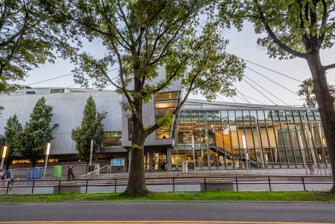
Building: Flushing Meadows Corona Park Aquatics Center
Country: United States of America
Year built: 2008
Recreation center in Queens, New York Flushing Meadows Corona Park Aquatics Center and Ice Rink Main entrance Alternative names Flushing Meadows Natatorium General information Address 125–40 Roosevelt Avenue Town or city Flushing , New York 11355 Country United States Coordinates 40°45′06″N 73°50′15″W / 40.75167°N 73.83750°W / 40.75167; -73.83750 Construction started 2001 Completed February 2008 Cost $66.3 million Owner City of New York Technical details Floor area 110,000 square feet (10,000 m 2 ) Design and construction Architecture firm Handel Architects; Kevin Hom Architects Structural engineer Geiger Engineers Awards and prizes 2009 AISC Ideas 2 Award for Innovative Design in Engineering and Architecture with Structural Steel The Flushing Meadows Corona Park Aquatics Center and Ice Rink , also known as the Flushing Meadows Corona Park Aquatics Center or Flushing Meadows Natatorium , is a 110,000-square-foot (10,000 m 2 ) facility in Flushing Meadows-Corona Park , Queens , New York City , with an Olympic-sized pool and an NHL -standard rink. Built in 2008, the $66.3 million project is the first indoor public pool to open in New York City in four decades. Initially, the building was intended to serve as the venue for water polo events during the 2012 Summer Olympics , but when the city's bid was lost to London, the New York City Department of Parks and Recreation proceeded to build the pool anyway.  The result is an innovative building with 130-foot-high twin masts and a swooping roof form. The masts are an architectural feature extending up into the Queens skyline as well as the structural supports for the cable-stayed roof.  This design provides the clear spans necessary to house an Olympic swimming pool along with an ice skating rink. The Flushing Meadows Natatorium was designed by Handel Architects in association with Kevin Hom Architects (formerly Kevin Hom +Andrew Goldman Architects). History The 1939 and 1964 World's Fair pavilions, which previously occupied the site, inspired the architects to design the canopy roof suspended above the natatorium and rink. The World's Fair was a universal exposition showcasing various cultural exhibitions from all over the world. Development and early years The Flushing Meadows Corona Park Aquatics Center was envisioned in 1999 by Mayor Rudy Giuliani and Borough President Claire Shulman to revive the park. The original concept of a moderately sized pool was enlarged to an Olympic-size pool with an indoor ice rink as well.  The building's foundation was completed in 2001 but after the September 11 attacks the project was halted due to funding issues. Finally, in 2003, the Natatorium was designated as the swimming arena in New York City's bid to host the 2012 Summer Olympics . The Parks Department partnered with the Economic Development Corporation and plans re-commenced for New York City to build its first public indoor swimming pool in 40 years. Upon its completion in February 2008, the Flushing Meadows Corona Park Natatorium and Ice Rink became the largest recreation complex ever built in a city park at 110,000 square feet. By 2020, the facility (renamed the Flushing Meadows Corona Park Aquatics Center) accommodated 350,000 annual visitors. Roof repairs NYC Parks announced in late 2019 that the Flushing Meadows Corona Park Aquatics Center would have to close for emergency repairs to its roof. The building closed in January 2020 for the repairs, which were originally scheduled to take six weeks. The completion of the repairs was delayed by the onset of the COVID-19 pandemic in New York City and was finally finished in July 2021. However, the center remained closed, as the city government decided to repair the swimming pools' floors after the pandemic. Workers had installed netting on the ceiling by late 2021. At the time, NYC Parks indicated that the center would reopen temporarily while officials devised plans for a more permanent repair to the roof. The center did not reopen at that time, and by November 2022, the renovation of the pool floors was only 10 percent complete. The pools reopened in February 2023; at the time, NYC Parks was planning to close the building again for repairs in 2025. The building closed again in March 2024 so workers could replace panels on the pool floors. Site Attractions and geographical features of Flushing Meadows–Corona Park 1km 0.6miles 16 15 14 13 12 11 10 9 8 7 6 5 4 3 2 1 view talk edit Attractions and geographical features of Flushing Meadows–Corona Park: 1 Citi Field 2 Flushing Meadows Carousel and Queens Zoo 3 Flushing Meadows Corona Park Aquatics Center 4 Flushing River and Creek 5 Meadow Lake 6 Mets–Willets Point ( LIRR and subway stations) 7 National Tennis Center and United States Pavilion (demolished) 8 New York Hall of Science 9 New York State Pavilion and Queens Theatre 10 Queens Botanical Garden 11 Queens Museum 12 Terrace on the Park 13 Unisphere 14 Willow Lake 15 World's Fair station (demolished) 16 Etihad Park (under construction) The Flushing Meadows Natatorium is sited along the northeast perimeter of Flushing Meadows Corona Park, juxtaposed between the Van Wyck Expressway and the 1250-acre park greenery. The building is situated between an urban environment to the north, which consist of major streets and highways, with the park on its western facade. The siting and procession of the building refers to the World's Fair that preceded its existence. With entrances on both the east and west side following a radial geometry, the designer draws on the historic Fountain of the Planets exhibition. A plaza is located at the eastern entrance of the building that extends from three paths that circulate to the building's park spaces.  On the western façade, another entrance opens onto a path that leads to 8 soccer fields, the Flushing Meadows Golf Center, the Industry Pond, and the Unisphere, all of which are on the westernmost part of the 1250-acre park. Architecture Exterior Influenced by the World's Fair pavilions, the 110,000 square foot aquatic center  is the largest recreation complex ever built in a New York City park. The curved suspended roof spans over both the Olympic size swimming pool and an NHL regulation hockey rink. The programmatic requirements of this complex shaped decisions about structure and materials. Designing the structural system and cable-stayed roof was a feat for Geiger Engineers . The structural engineers developed this structural envelope due to the necessity for a clear span- limiting chlorine from damaging building materials. A clear spanned space proved to be the solution that answered the need for minimal maintenance and avoidance of damage to structural elements. The engineers chose to place the pool and rink end-to–end, so that they would serve, structurally speaking as counterweights of a seesaw. At the midpoint are the "linchpins": the two 130-foot masts from which the roof is suspended. The masts are composed of 1-¼" plates that are stacked at the junction of the pool and rink. The masts are designed so that as they soar through the roof, the diameter narrows to accommodate lateral movement. In order to support the 120-foot-by-230-foot clear spans, twelve cables were extended from each mast to specific connection points on the roof. The twelve 3-inch diameter A586 strand cables are critical elements in connecting the masts to the roof. To keep the roof from lifting, the roof is decked in concrete planks that counteract windloads. The concrete planks sit on longitudinal girders that create the swooping form of the envelope. Front façade of concrete matrix and multicolored glass tiles Erecting the structure demanded precise calculations. The standards for cable structure construction required that the engineers create a strategy of execution, documenting each step, prior to construction. In order for the structure to be erected, much shoring and preliminary bracing was done to relieve the dead load from the gravity columns prior to cable installation. Geiger Engineers devised a plan in which the perimeter columns were erected first, after which the concrete planks and roof framing were placed, followed by the erection of the masts, and lastly the installation of each cable. The concrete planks on the roof sit on steel framing, including the large longitudinal girders that create the swooping form of the roof. These girders were fabricated with W36x300s in the middle of the W27x194s at the sides. All of the wide flange shapes and masts were fabricated form ASTM A572 Grade 50 steel, while the diagonal roof bracing were A 500 Grade B.  Due to the precisely choreographed steel design, the Flushing Meadow Natatorium received the 2009 Innovative Design in Engineering and Architecture with Structural Steel award. (IDEAS 2 ). The IDEAS 2 awards recognize outstanding achievements in engineering and architecture on structural steel projects around the country. The project was judged on structural steel innovation, with an emphasis on creative solutions to project requirements. The form was directly derived from the structural requirements of the program. Visual interventions within the buildings allow constant interaction between patrons and the outer environment. There are floor to ceiling expansive windows in the pool area and a spiraling staircase with windows opening into the park. The building's main facade is cloaked in a single concrete matrix of different aggregates used to form the mixture of surfaces within each section. Tucked between the concrete matrix are multicolored glass tiles reminiscent of the glimmering colors of water. These apertures, which are sprinkled along the building's facade, cast varying shadows on the interior. Interior Main plaza of the Natatorium that leads to lobby within. Interior lobby space of the Natatorium As users make their way from the lobby to the pool level, they circulate in a spiral path. The rectangular pavilion holds both the pool and the ice rink end to end. Constituents can enjoy the facilities year round. The building, a 110,000 square foot facility, engages its natural surroundings. The curtain wall wraps around the western façade, allowing swimmers to engage with the natural environment outside, from flowering crabapple trees in spring, to vibrant maple orchards in fall. References Citations